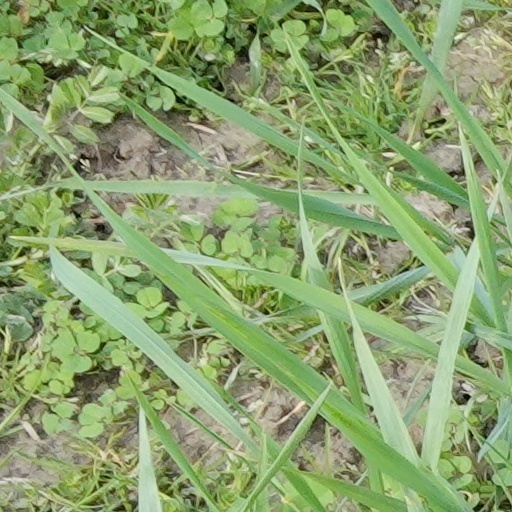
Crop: wheat